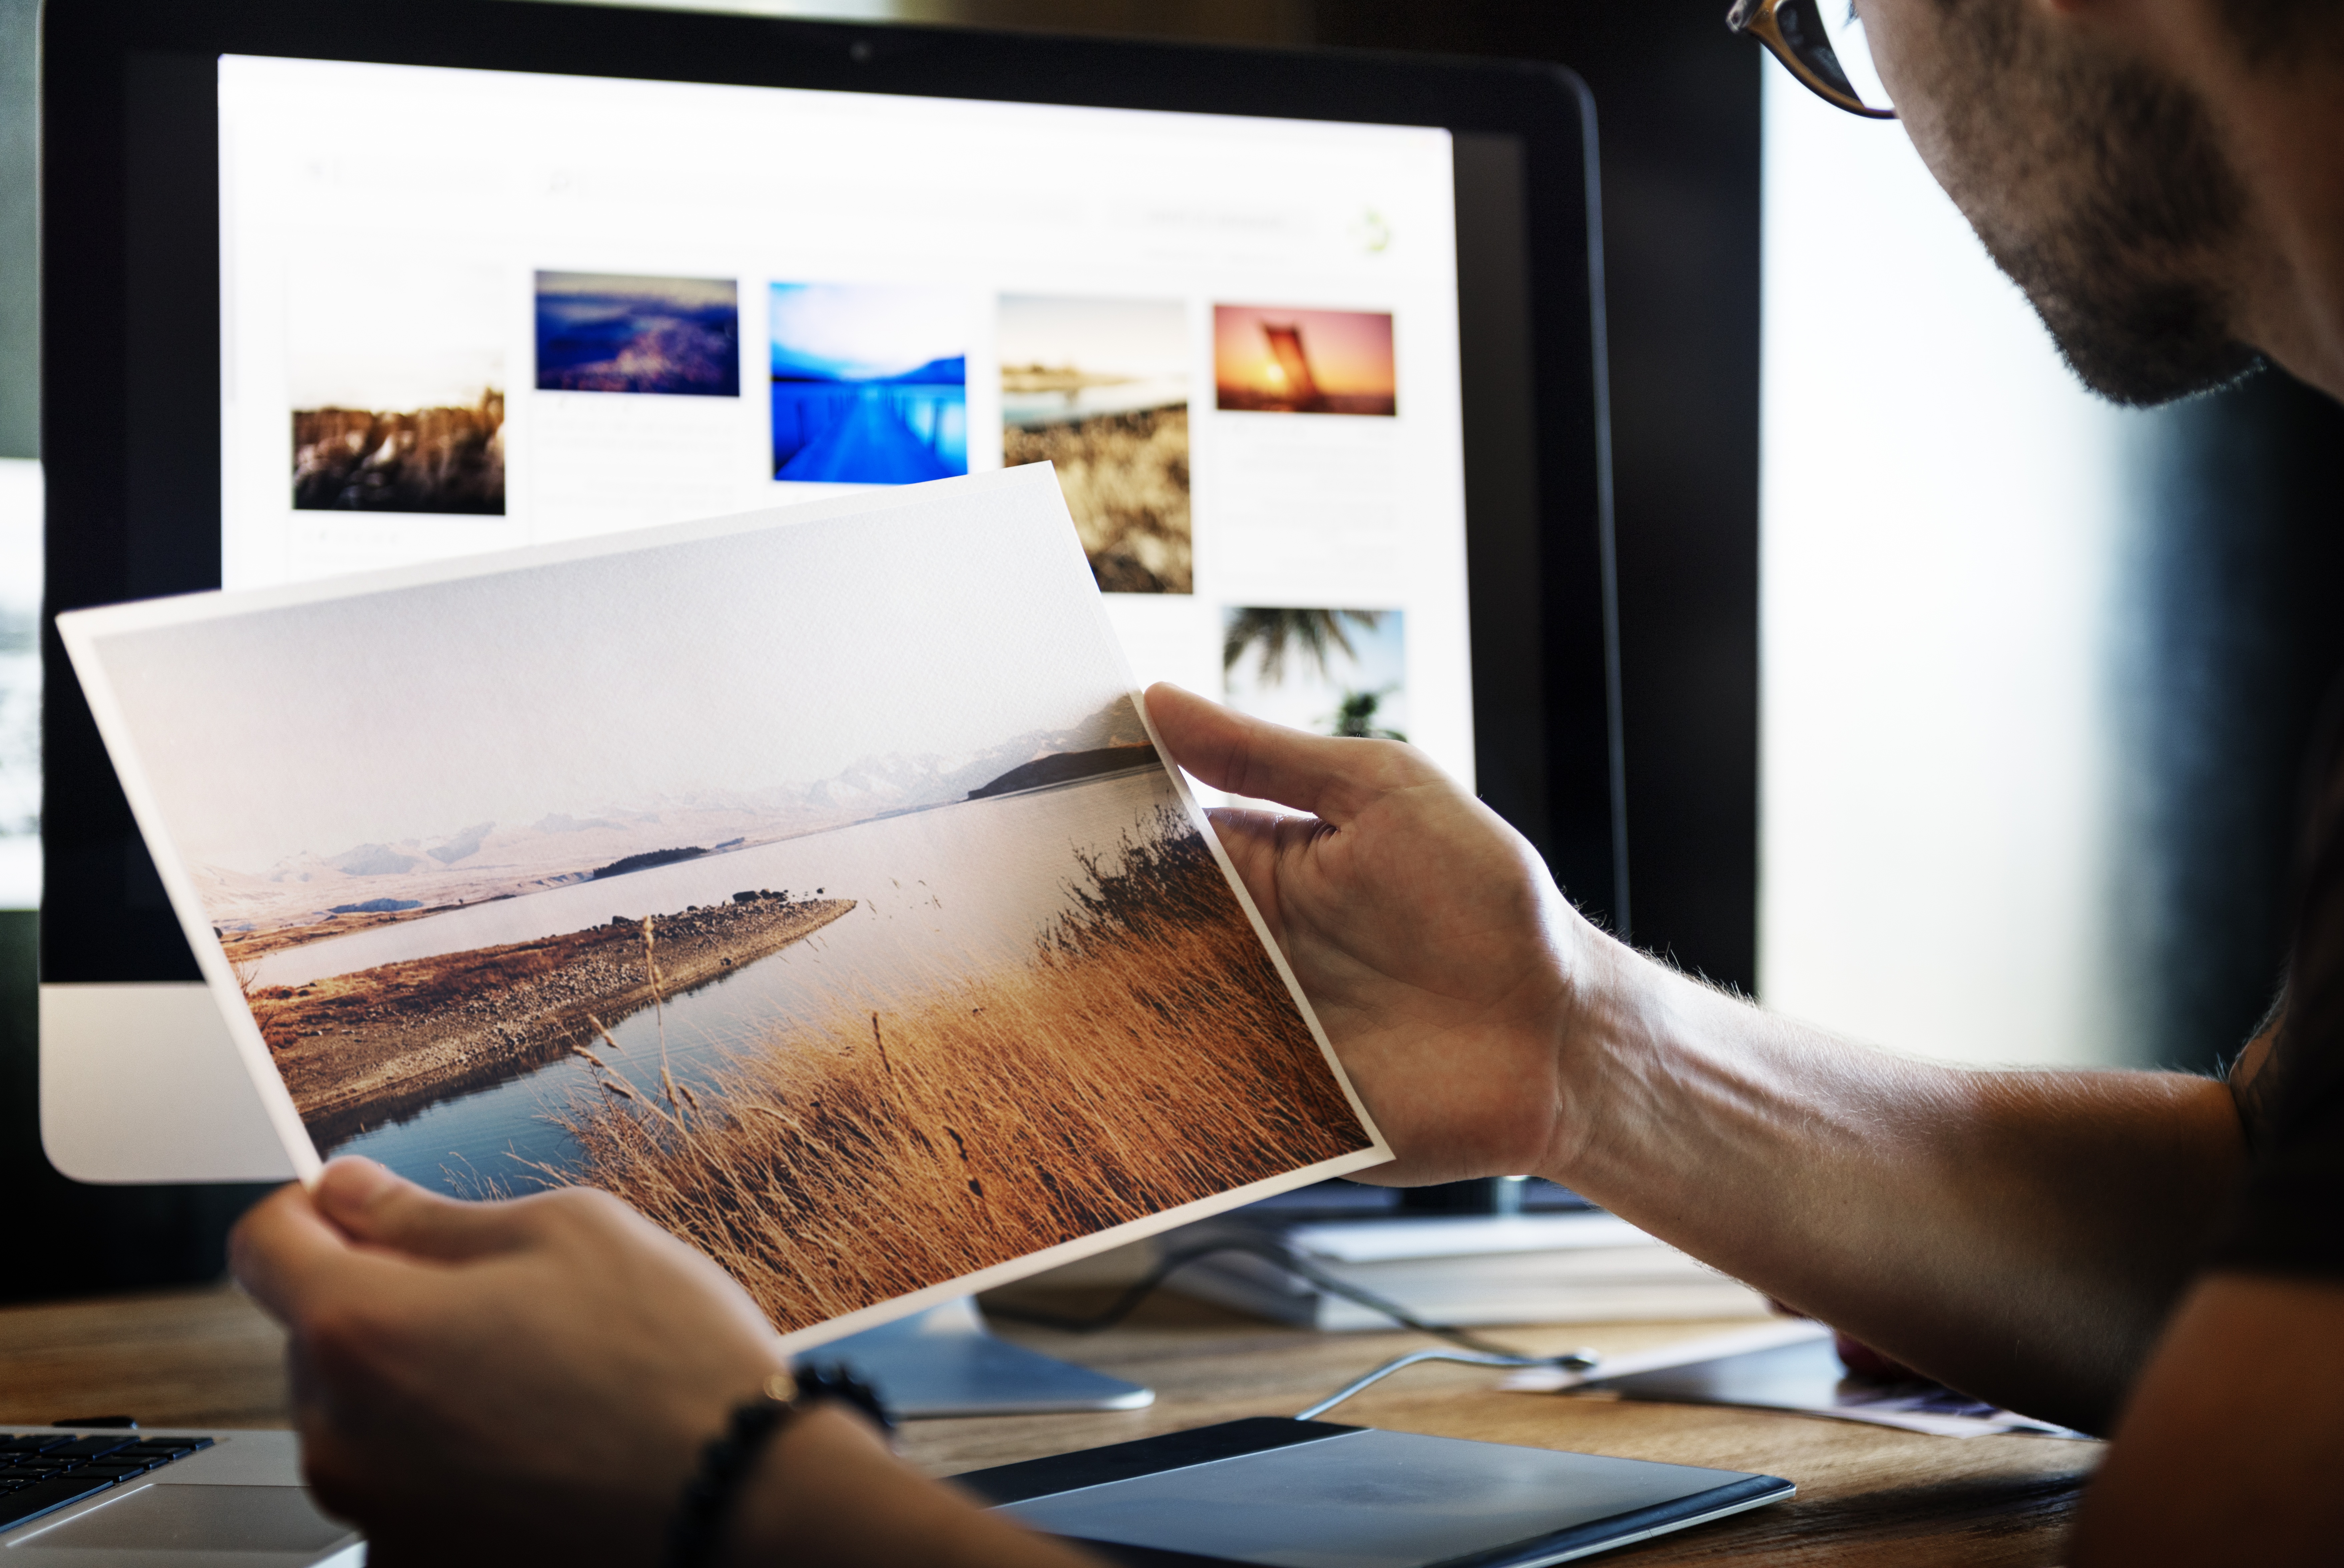
computer, man, working, table, technology, camera, photography, photographer, tool, photo, equipment, office, artist, skill, brand, designer, art, creativity, design, vision, strategy, picture, photograph, inspiration, graphic, image, photographing, learning, imagination, connection, job, adult, thoughts, pad, workplace, editor, occupation, editing, ideas, networking, imagine, checking, personal computer, graphic designer, creativeness, computer graphic, place of work, selecting, illustrator, creative occupation, design studio